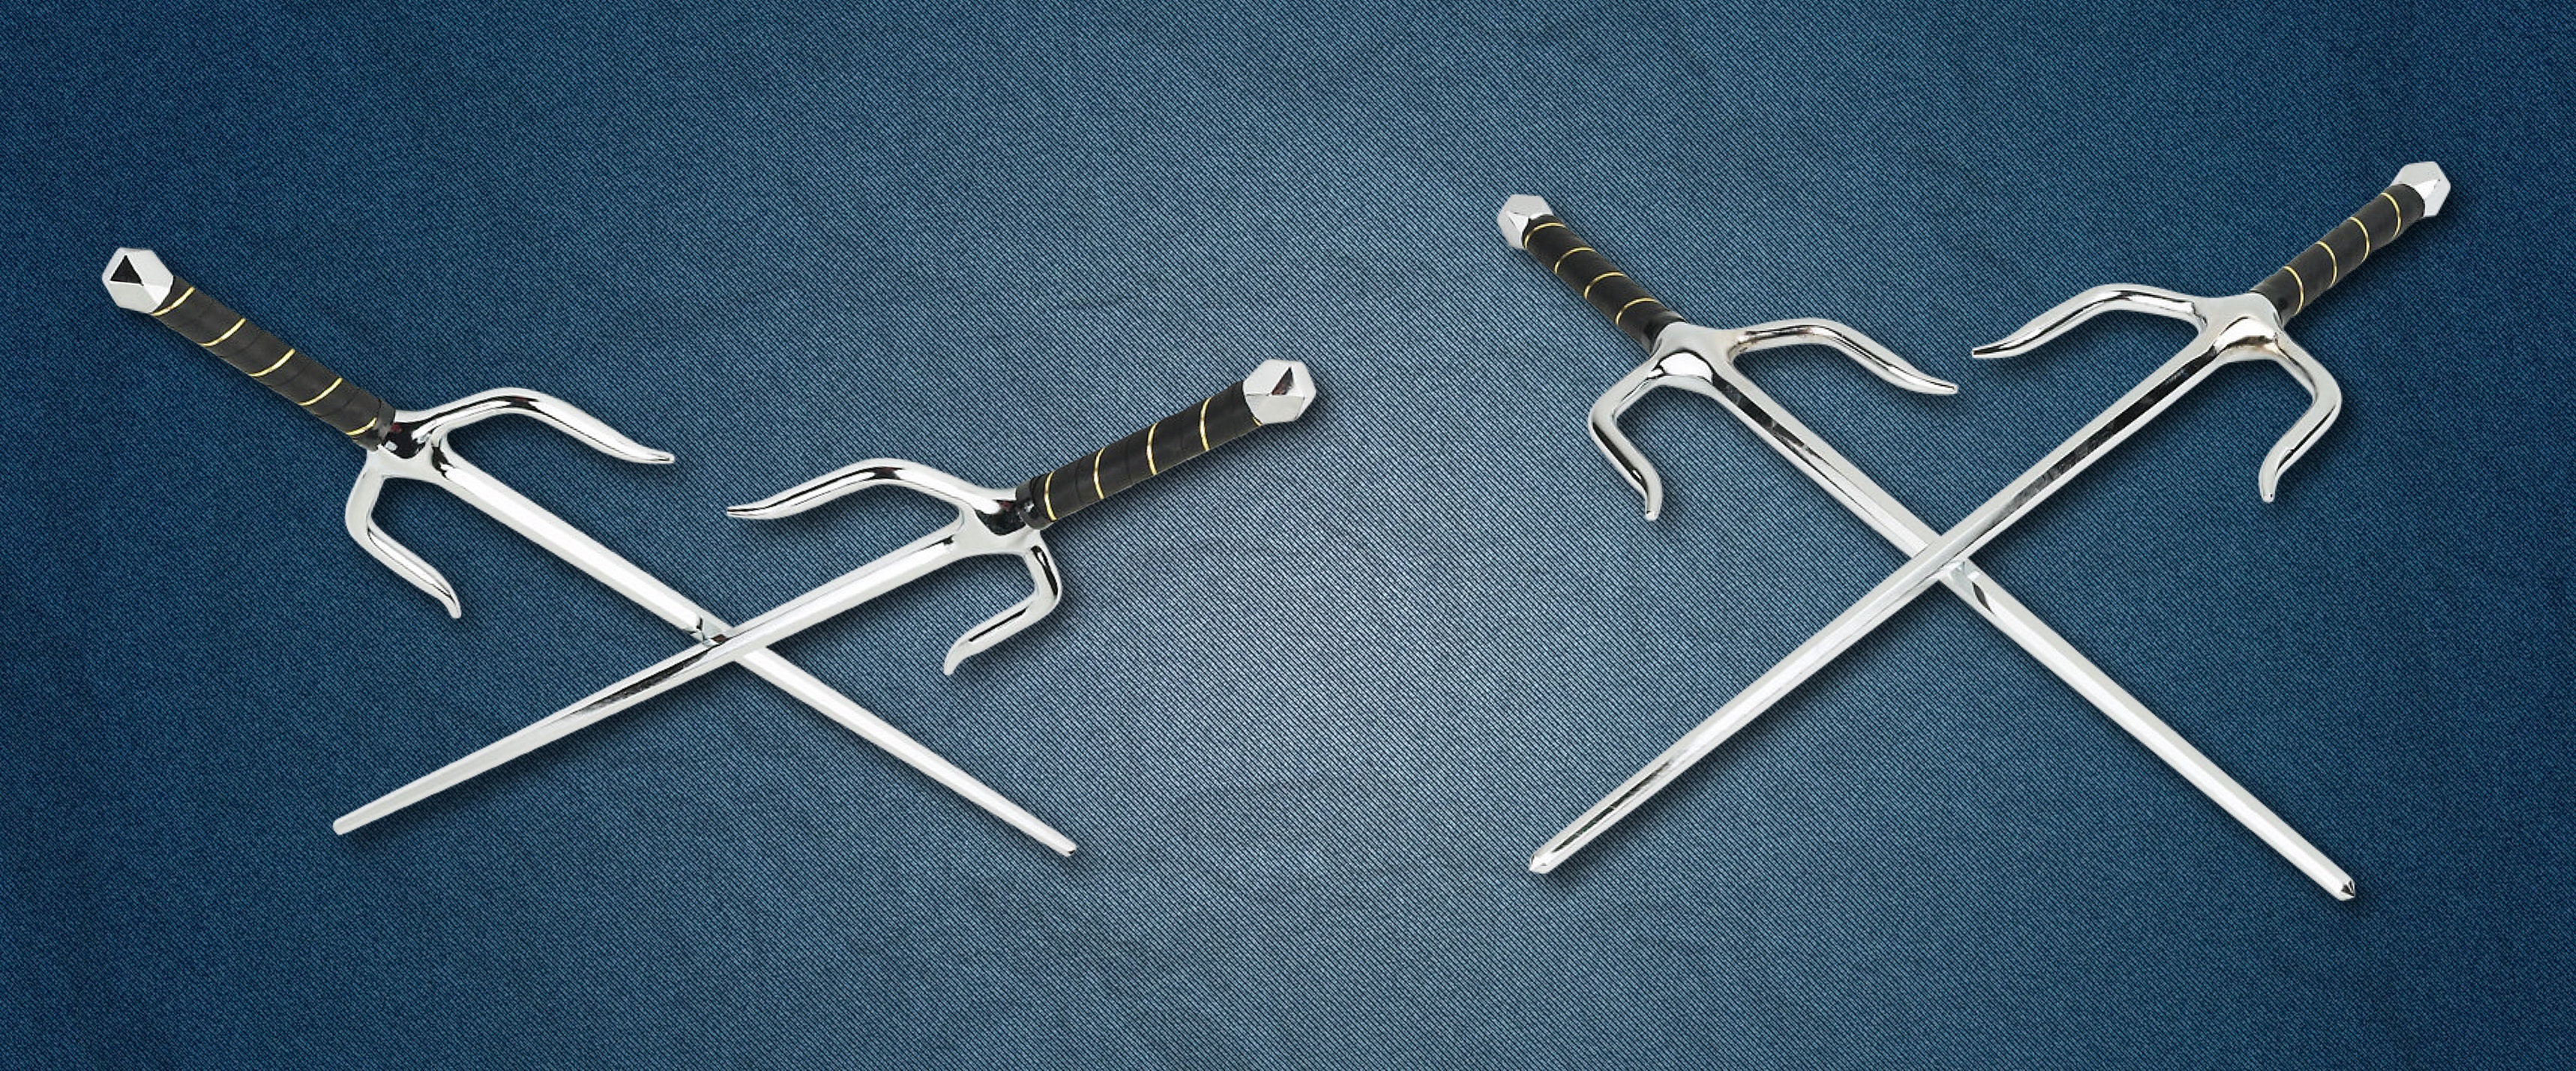
weapon, knife, handle, garda, blade, stylet, dagger, japanese sai dagger, ninja weapons